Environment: real
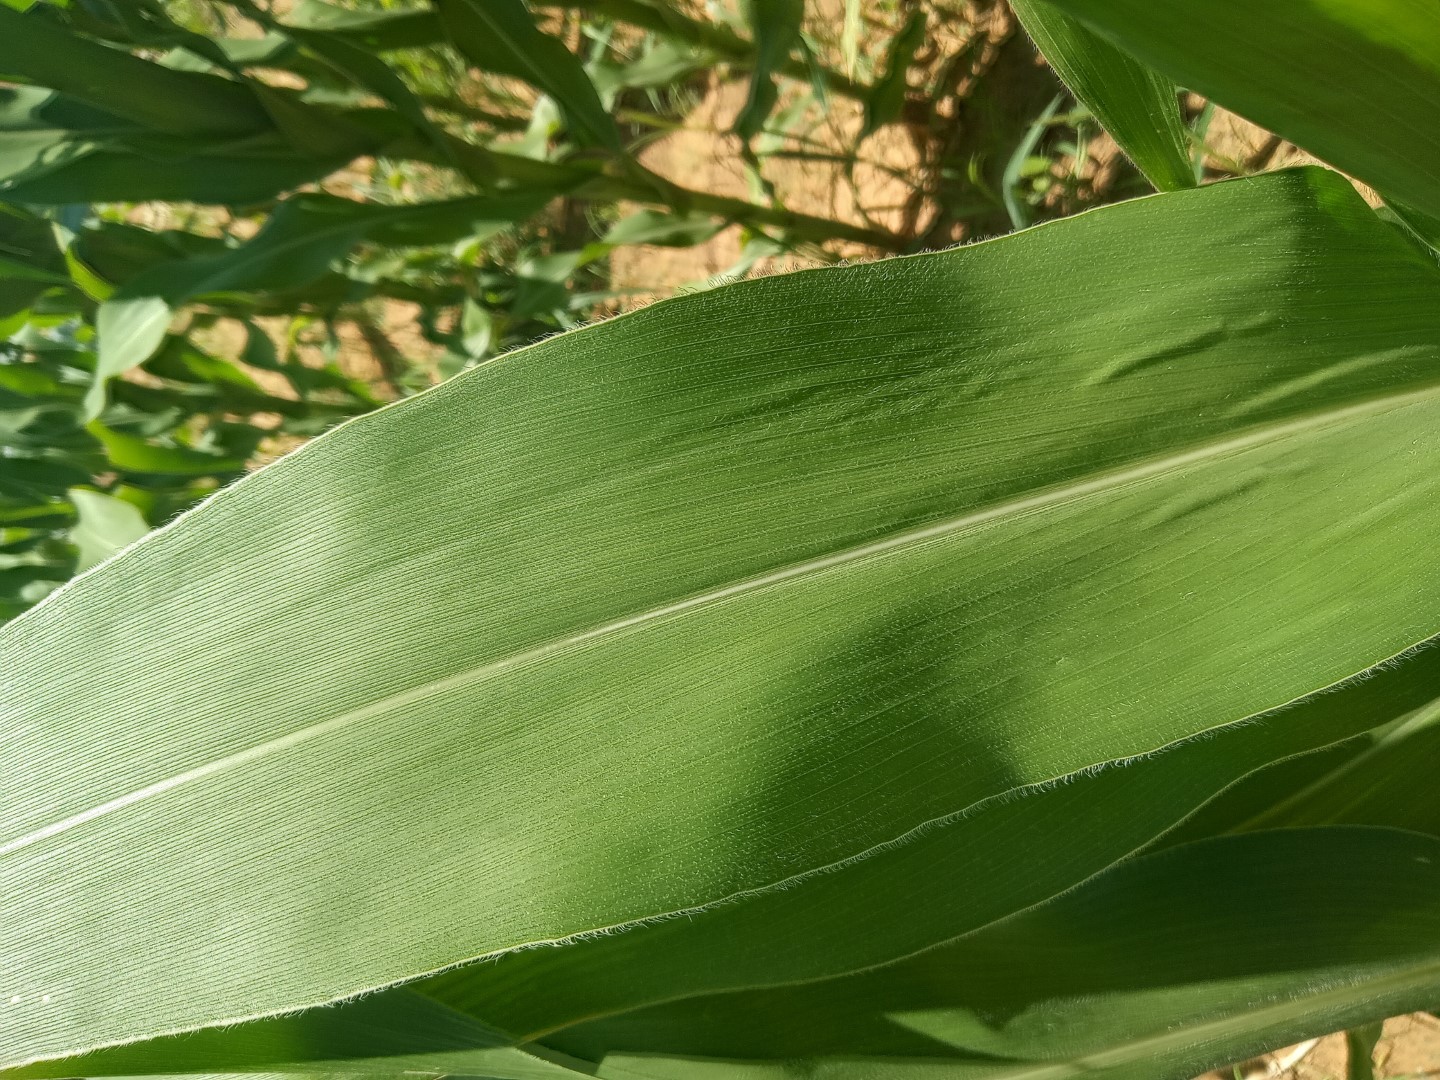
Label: healthy